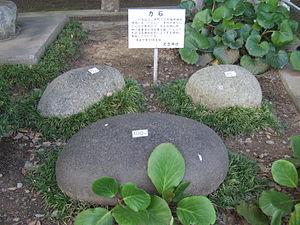
Les chikaraishi sont de lourdes roches utilisées au moins depuis le VIIIᵉ siècle de notre ère au Japon pour développer ou démontrer la force physique. Trouvées couramment dans les sanctuaires shinto, elles sont utilisées pour la compétition, la divination, le maintien de la condition physique et les loisirs ; quelques exemples célèbres sont également devenus des attractions touristiques. Un certain nombre de formes concurrentielles de pierre levée existent, employant différentes techniques physiques.